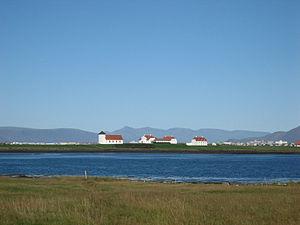
Álftanes est une ville indépendante d'Islande qui se trouve dans la région de la capitale, Reykjavik, dont elle est distante d'environ 10 kilomètres.